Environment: real
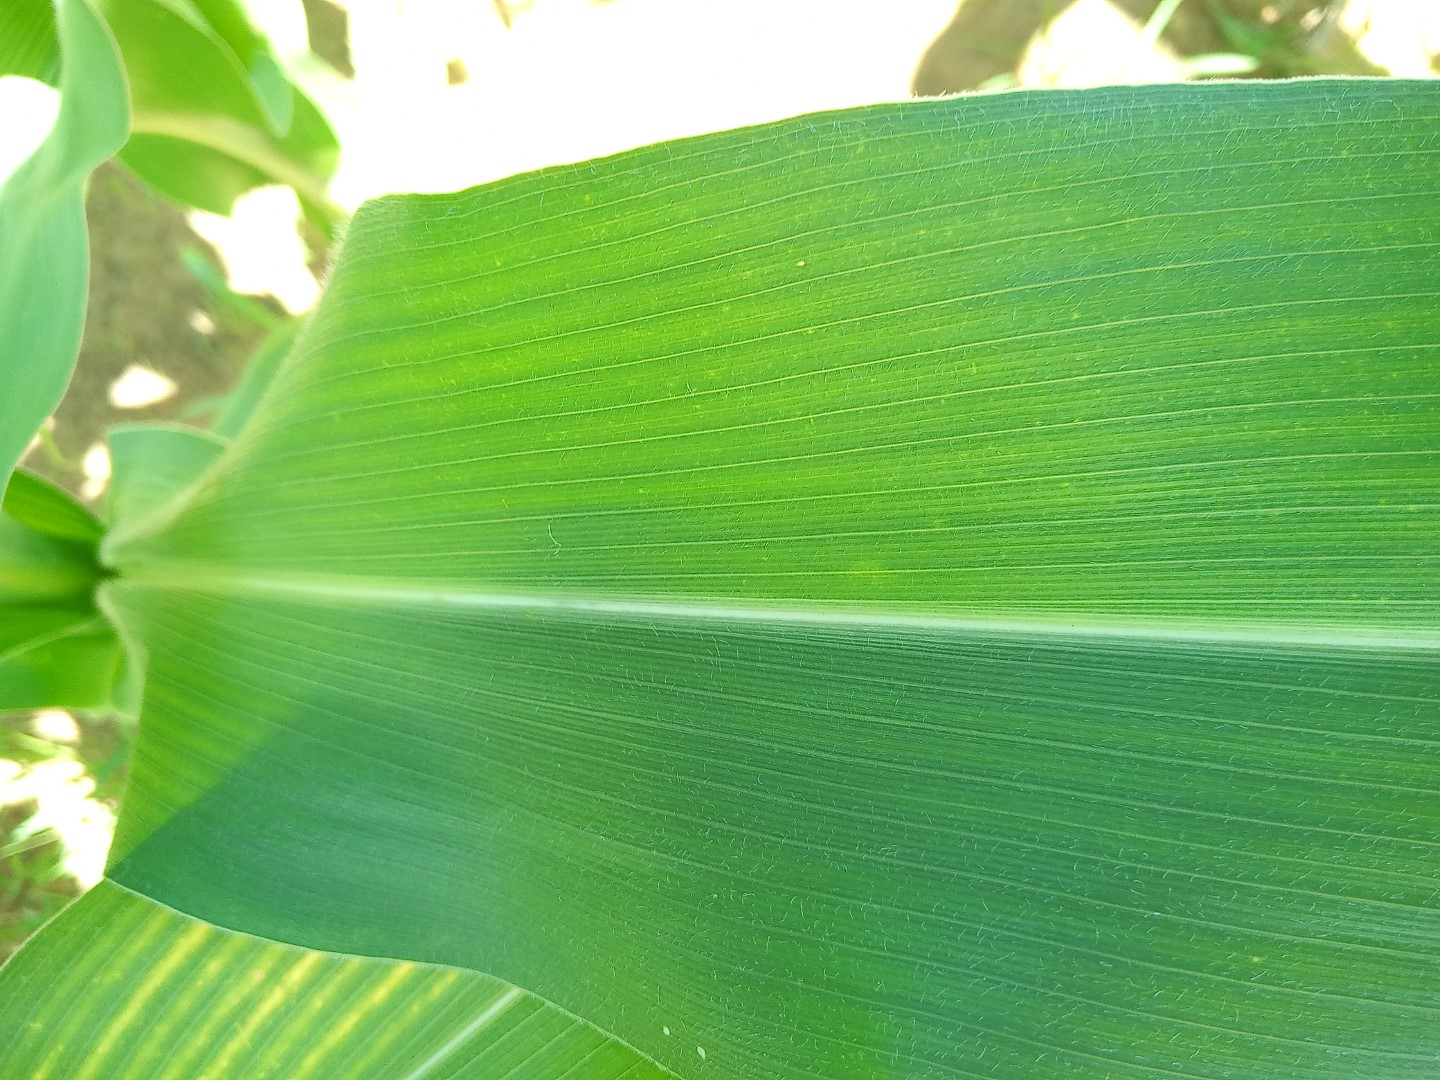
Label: healthy